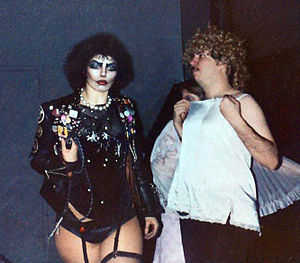
Rocky Horror Picture Show
Publikum i 1977 ved en forestilling i udklædning som Frank-N-Further og Janet
The Rocky Horror Picture Show er en britisk film fra 1975, bygget over Richard O'Briens teatermusical The Rocky Horror Show, en kærlig parodi på en lang række klassiske science fiction- og horrorfilm.